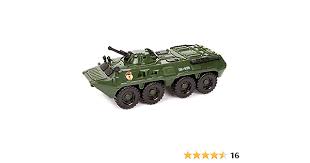
Label: BTR